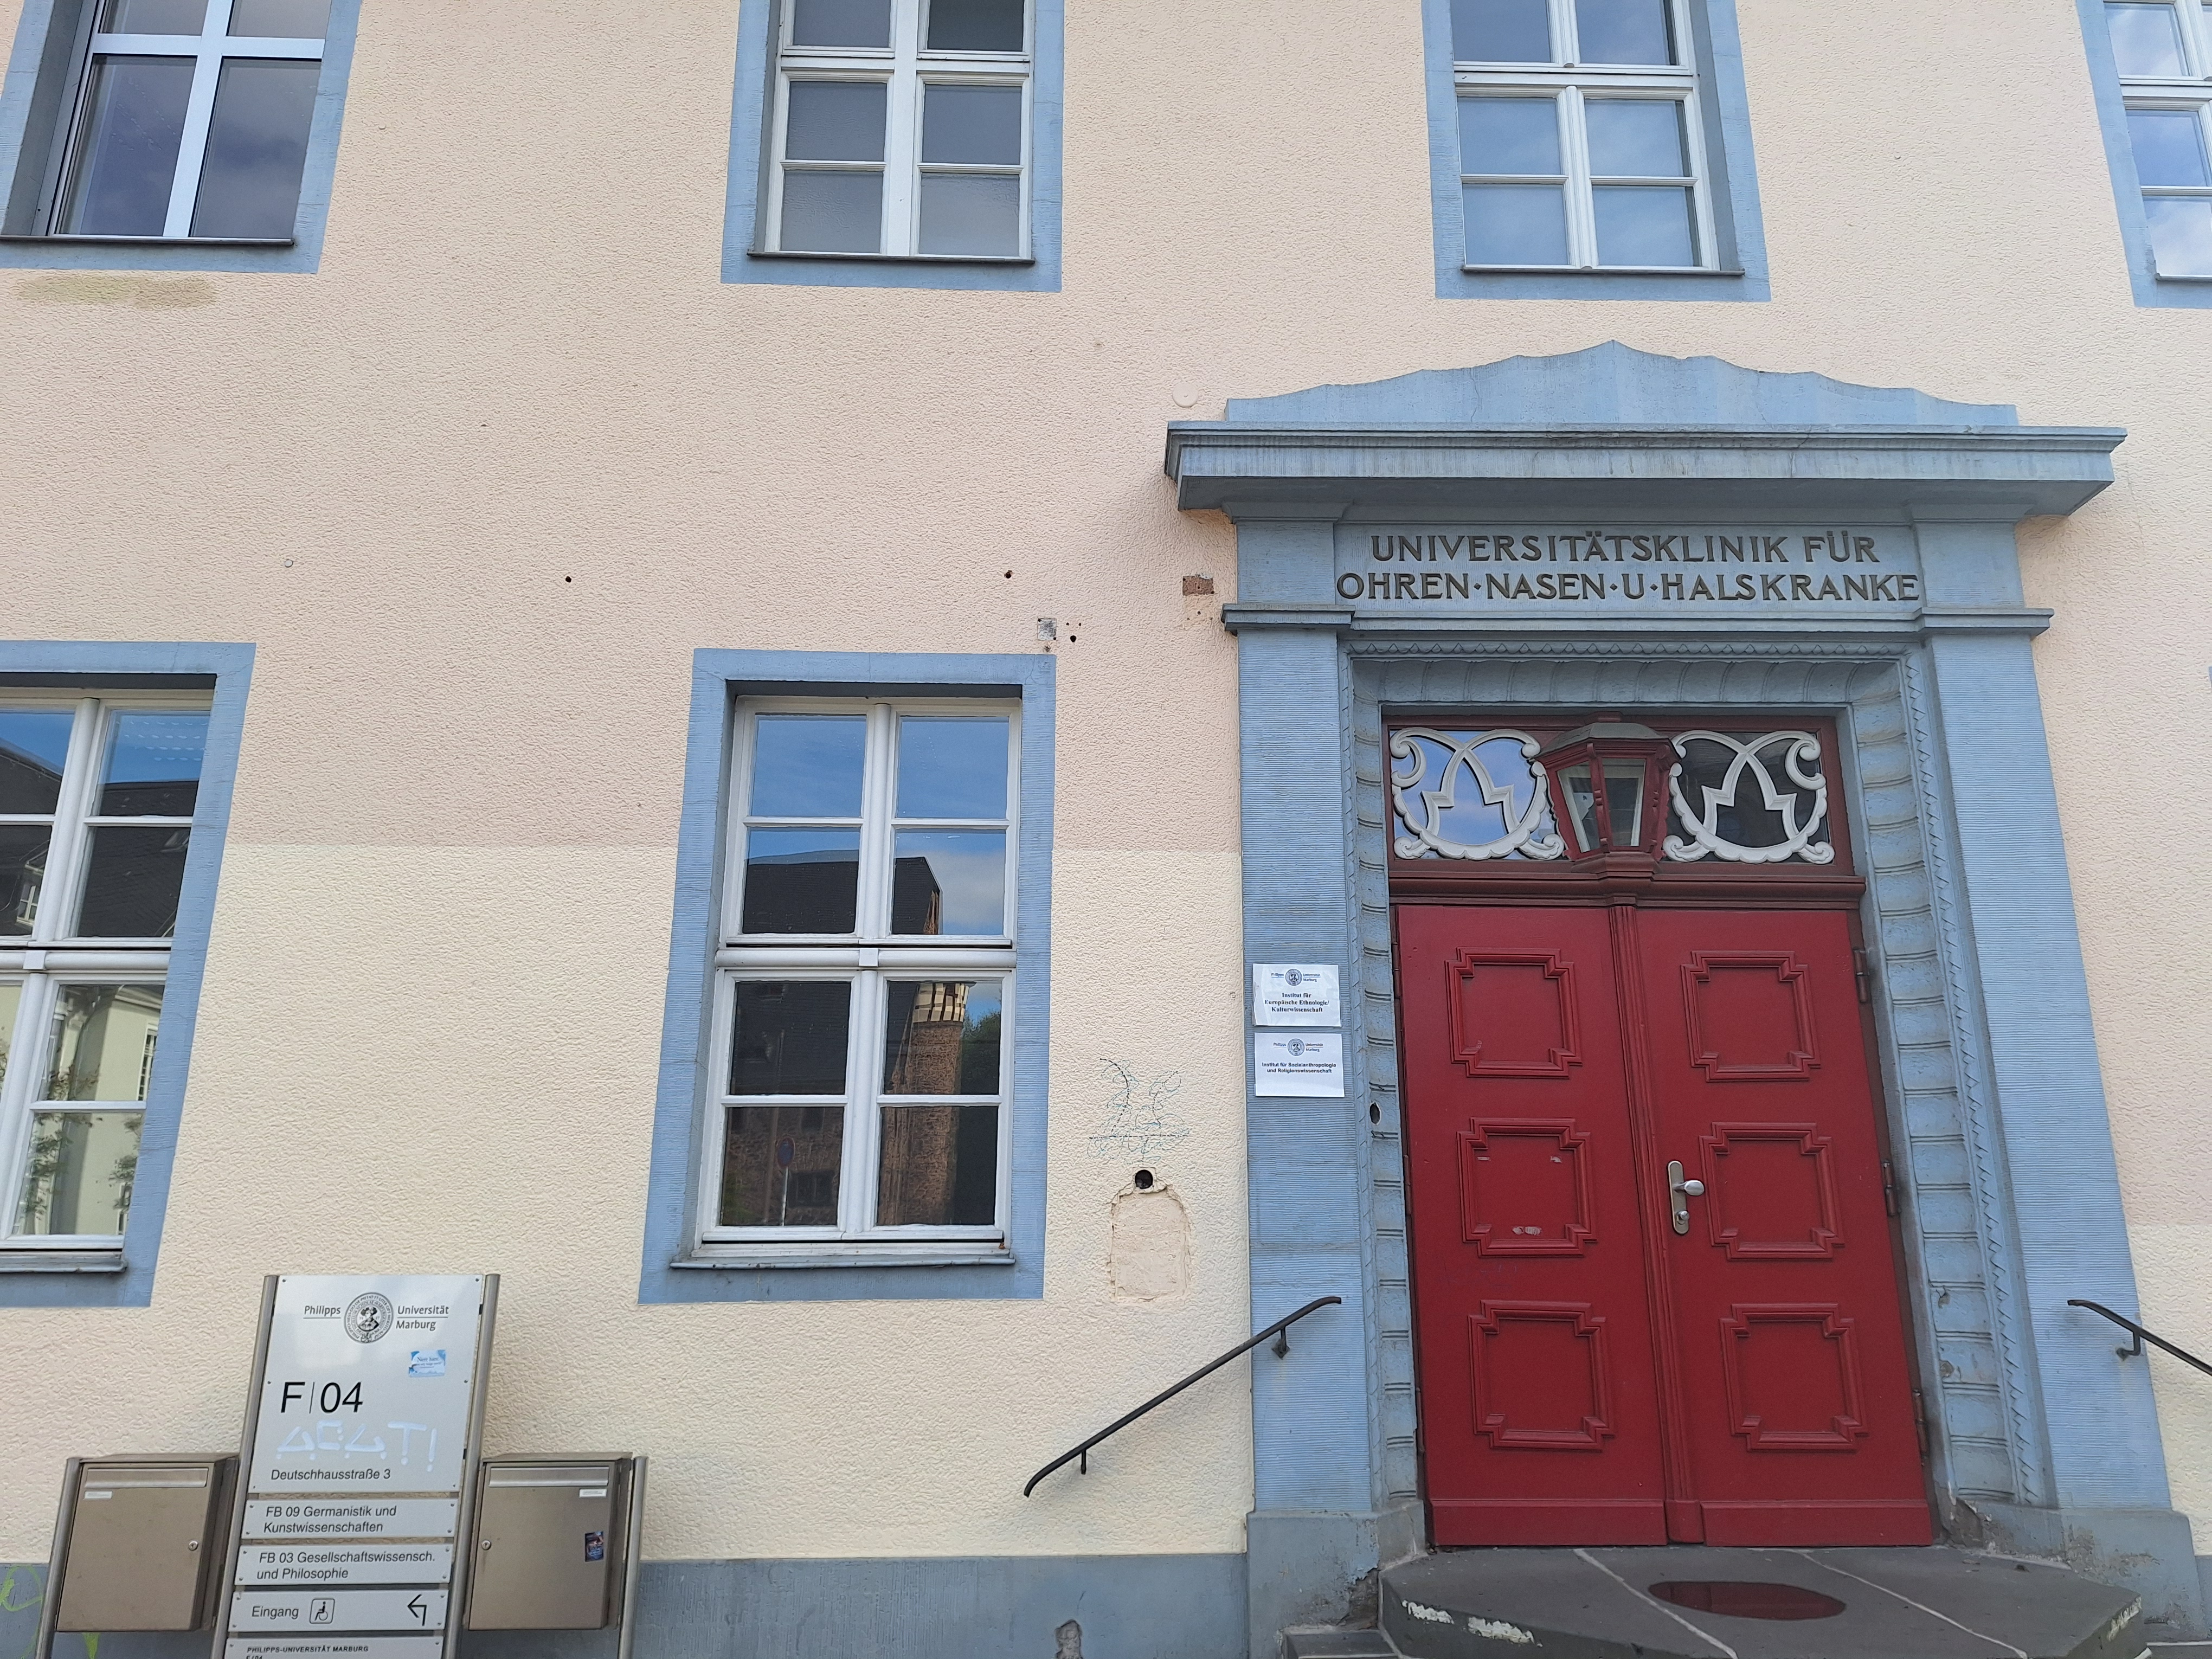
Building: Deutschhausstraße 3